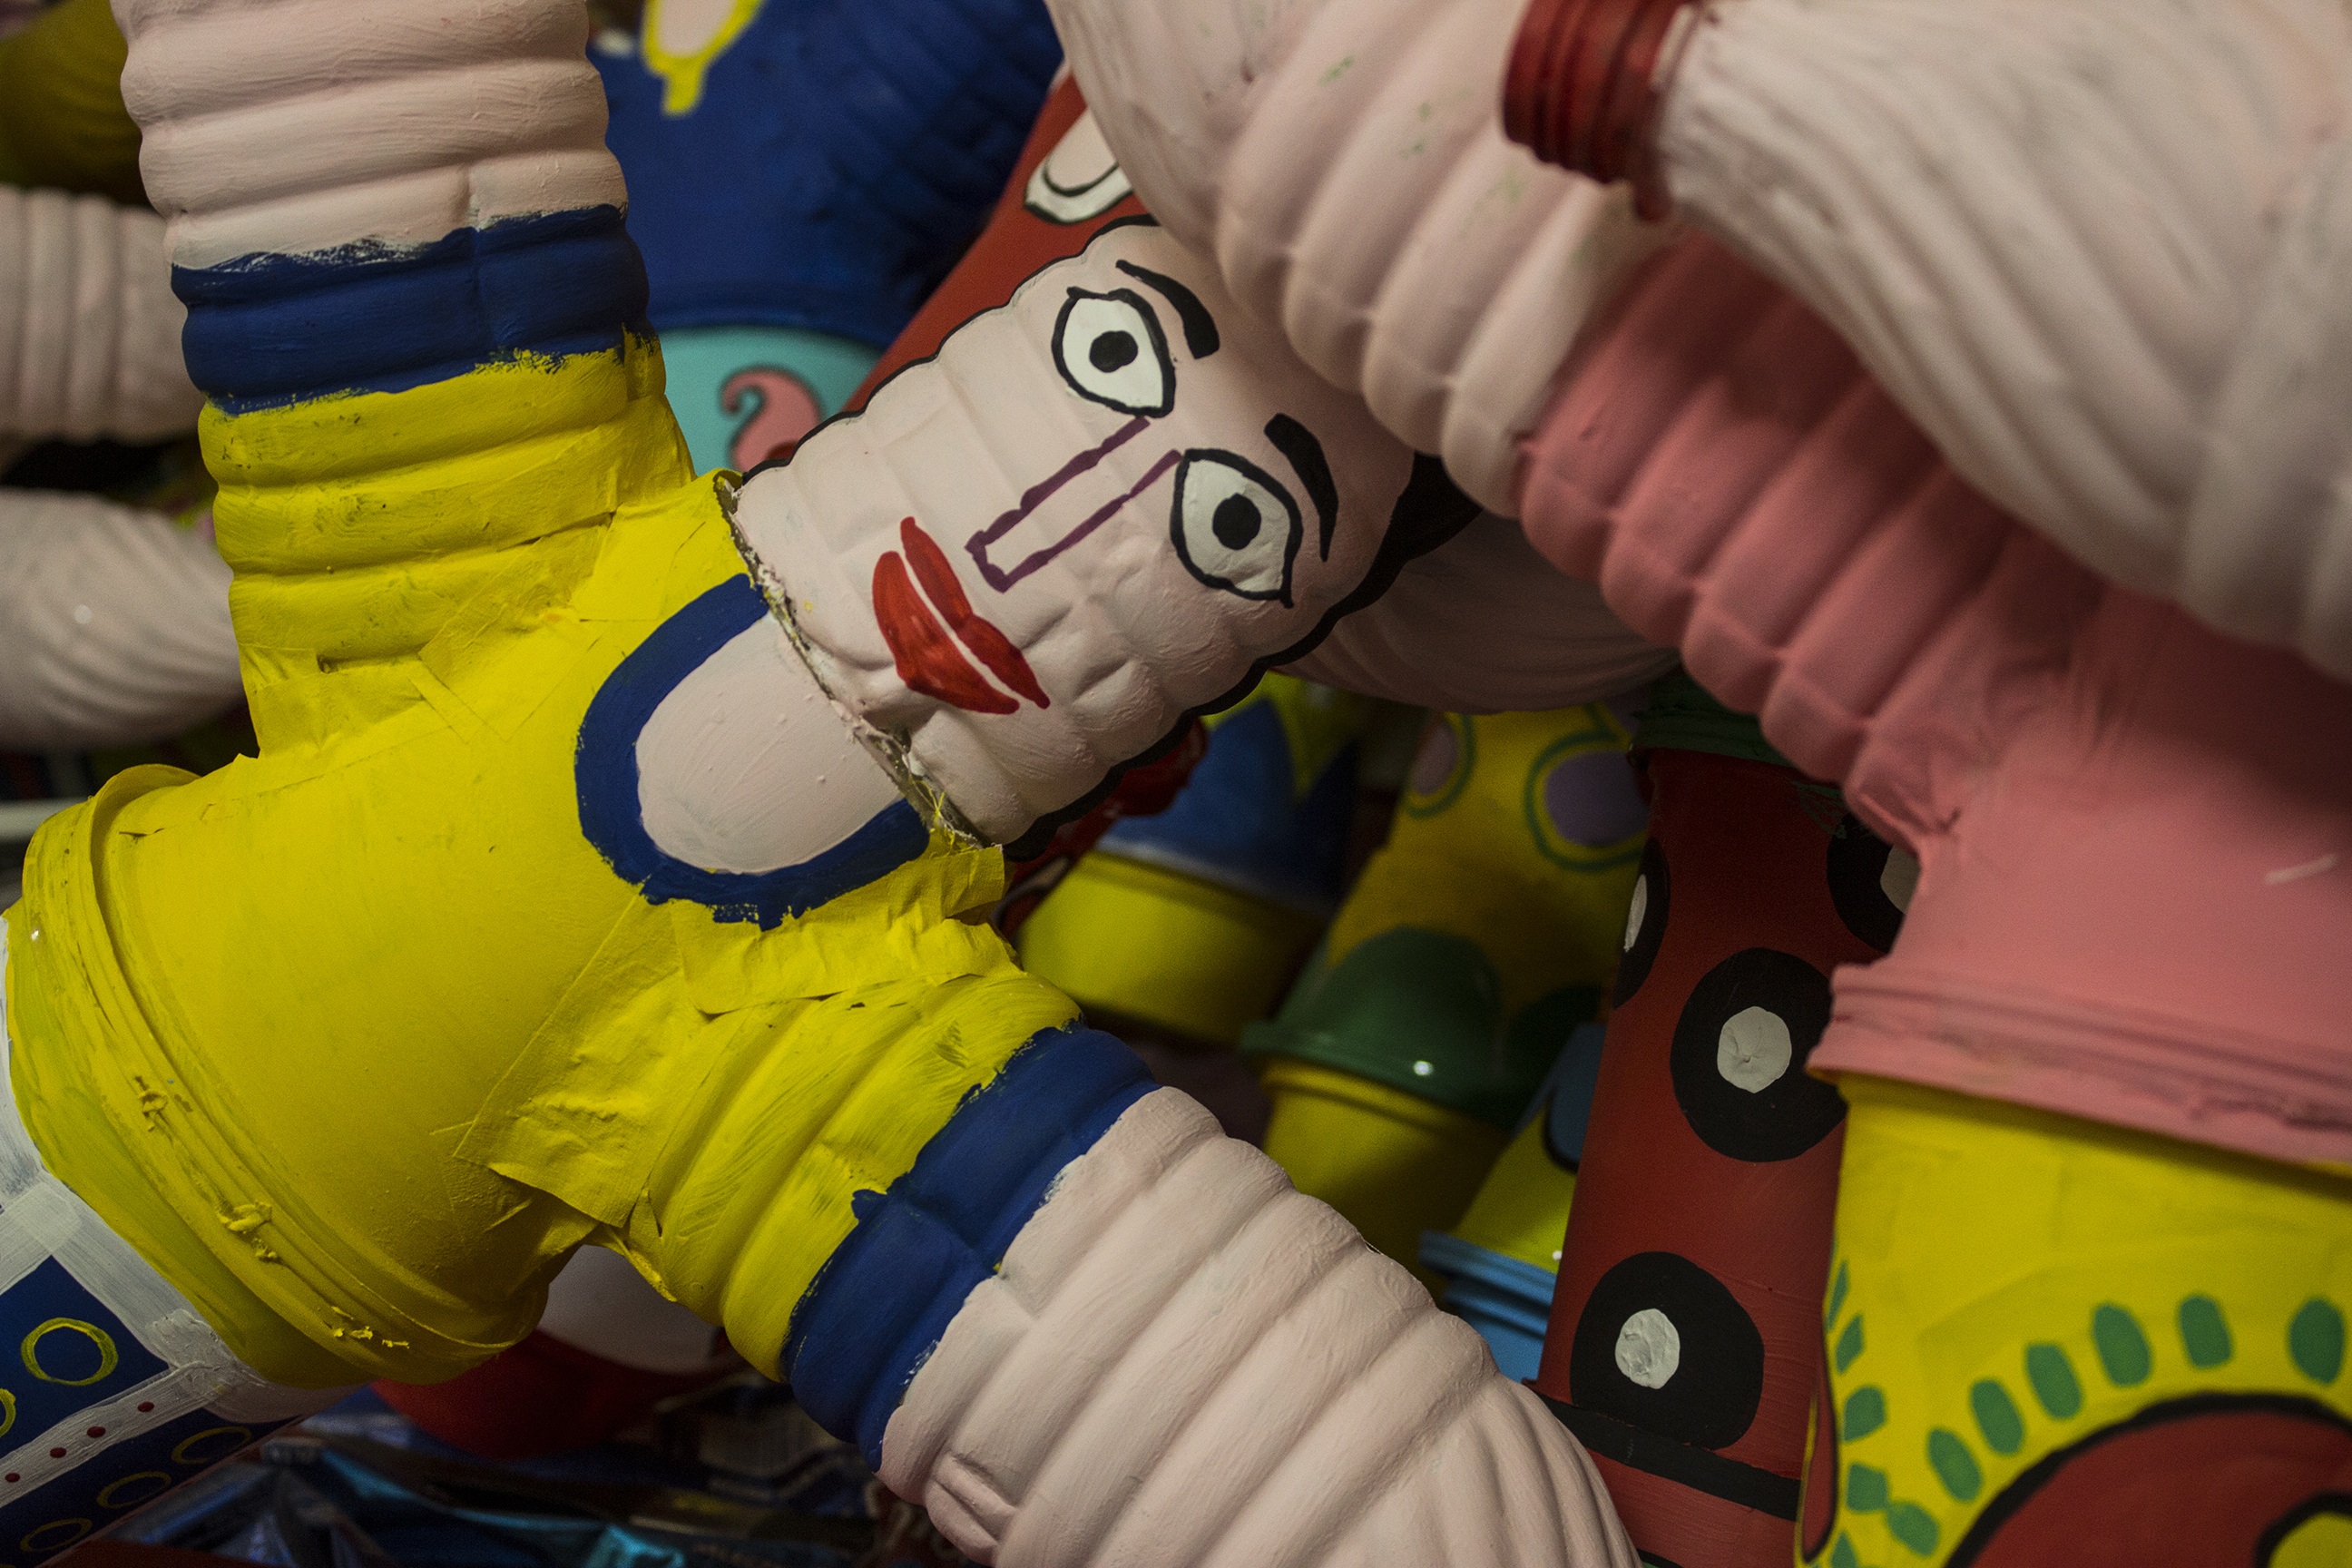
creative, decoration, color, artistic, paint, craft, colorful, yellow, toy, making, colour, doll, art, fun, drawing, creativity, design, handmade, colored, arts and crafts, doll making